Karuizawa, Nagano

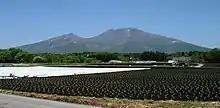
Mt.Asama seen from Karuizawa

Karuizawa is located in eastern Nagano Prefecture, bordered by Gunma Prefecture to the north, east and south. The town is located on an elevated plain at the foot of Mount Asama, one of Japan's most active volcanoes. The mountain is classed as a Category A active volcano. A small eruption was detected in June 2015, and a more significant eruption spewing hot rocks and a plume of ash occurred in February 2015. Mount Asama's most destructive eruption in recent recorded history took place in 1783, when over 1,000 were killed. The volcano is actively monitored by scientists and climbing close to the summit is prohibited.